Menachem Begin

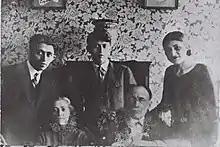
Begin (top center) with his parents, his sister Rachel, and his brother Herzl in Poland, 1932

Menachem Begin was born to Zeev Dov and Hassia Begun in what was then Brest-Litovsk in the Russian Empire (today Brest, Belarus). He was the youngest of three children. On his mother's side he was descended from distinguished rabbis. His father, a timber merchant, was a community leader, a passionate Zionist, and an admirer of Theodor Herzl. The midwife who attended his birth was the grandmother of Ariel Sharon.